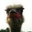
Label: bird